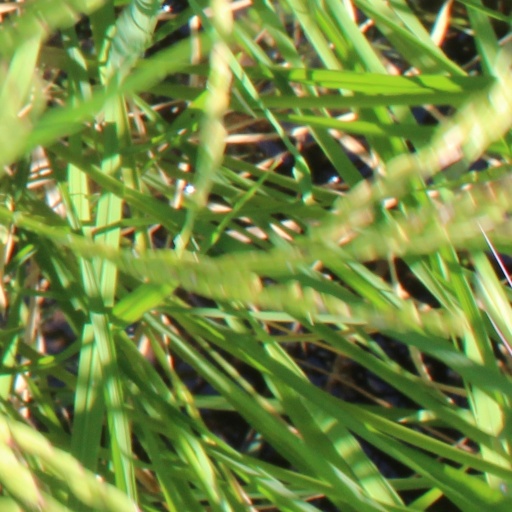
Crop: rice